McCants Stewart

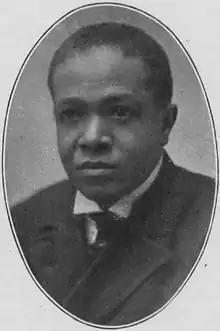

McCants Stewart (July 11, 1877April 14, 1919) was an African-American lawyer. Born to a prominent attorney in New York, Stewart studied law in Minnesota and became the first African American lawyer in the state of Oregon. His lack of financial success in Oregon led him to eventually move to San Francisco, where failing vision led him to commit suicide. Living in the era of "Plessy v. Ferguson" and "separate but equal" doctrine, his life was said to "reflect an unyielding commitment to the principle of justice for all powerless people in the northwest."